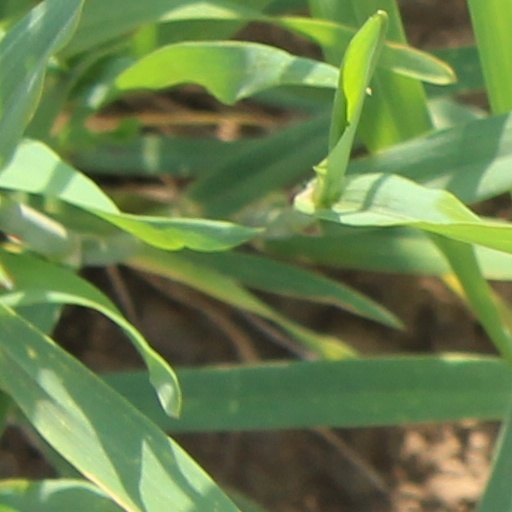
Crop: wheat